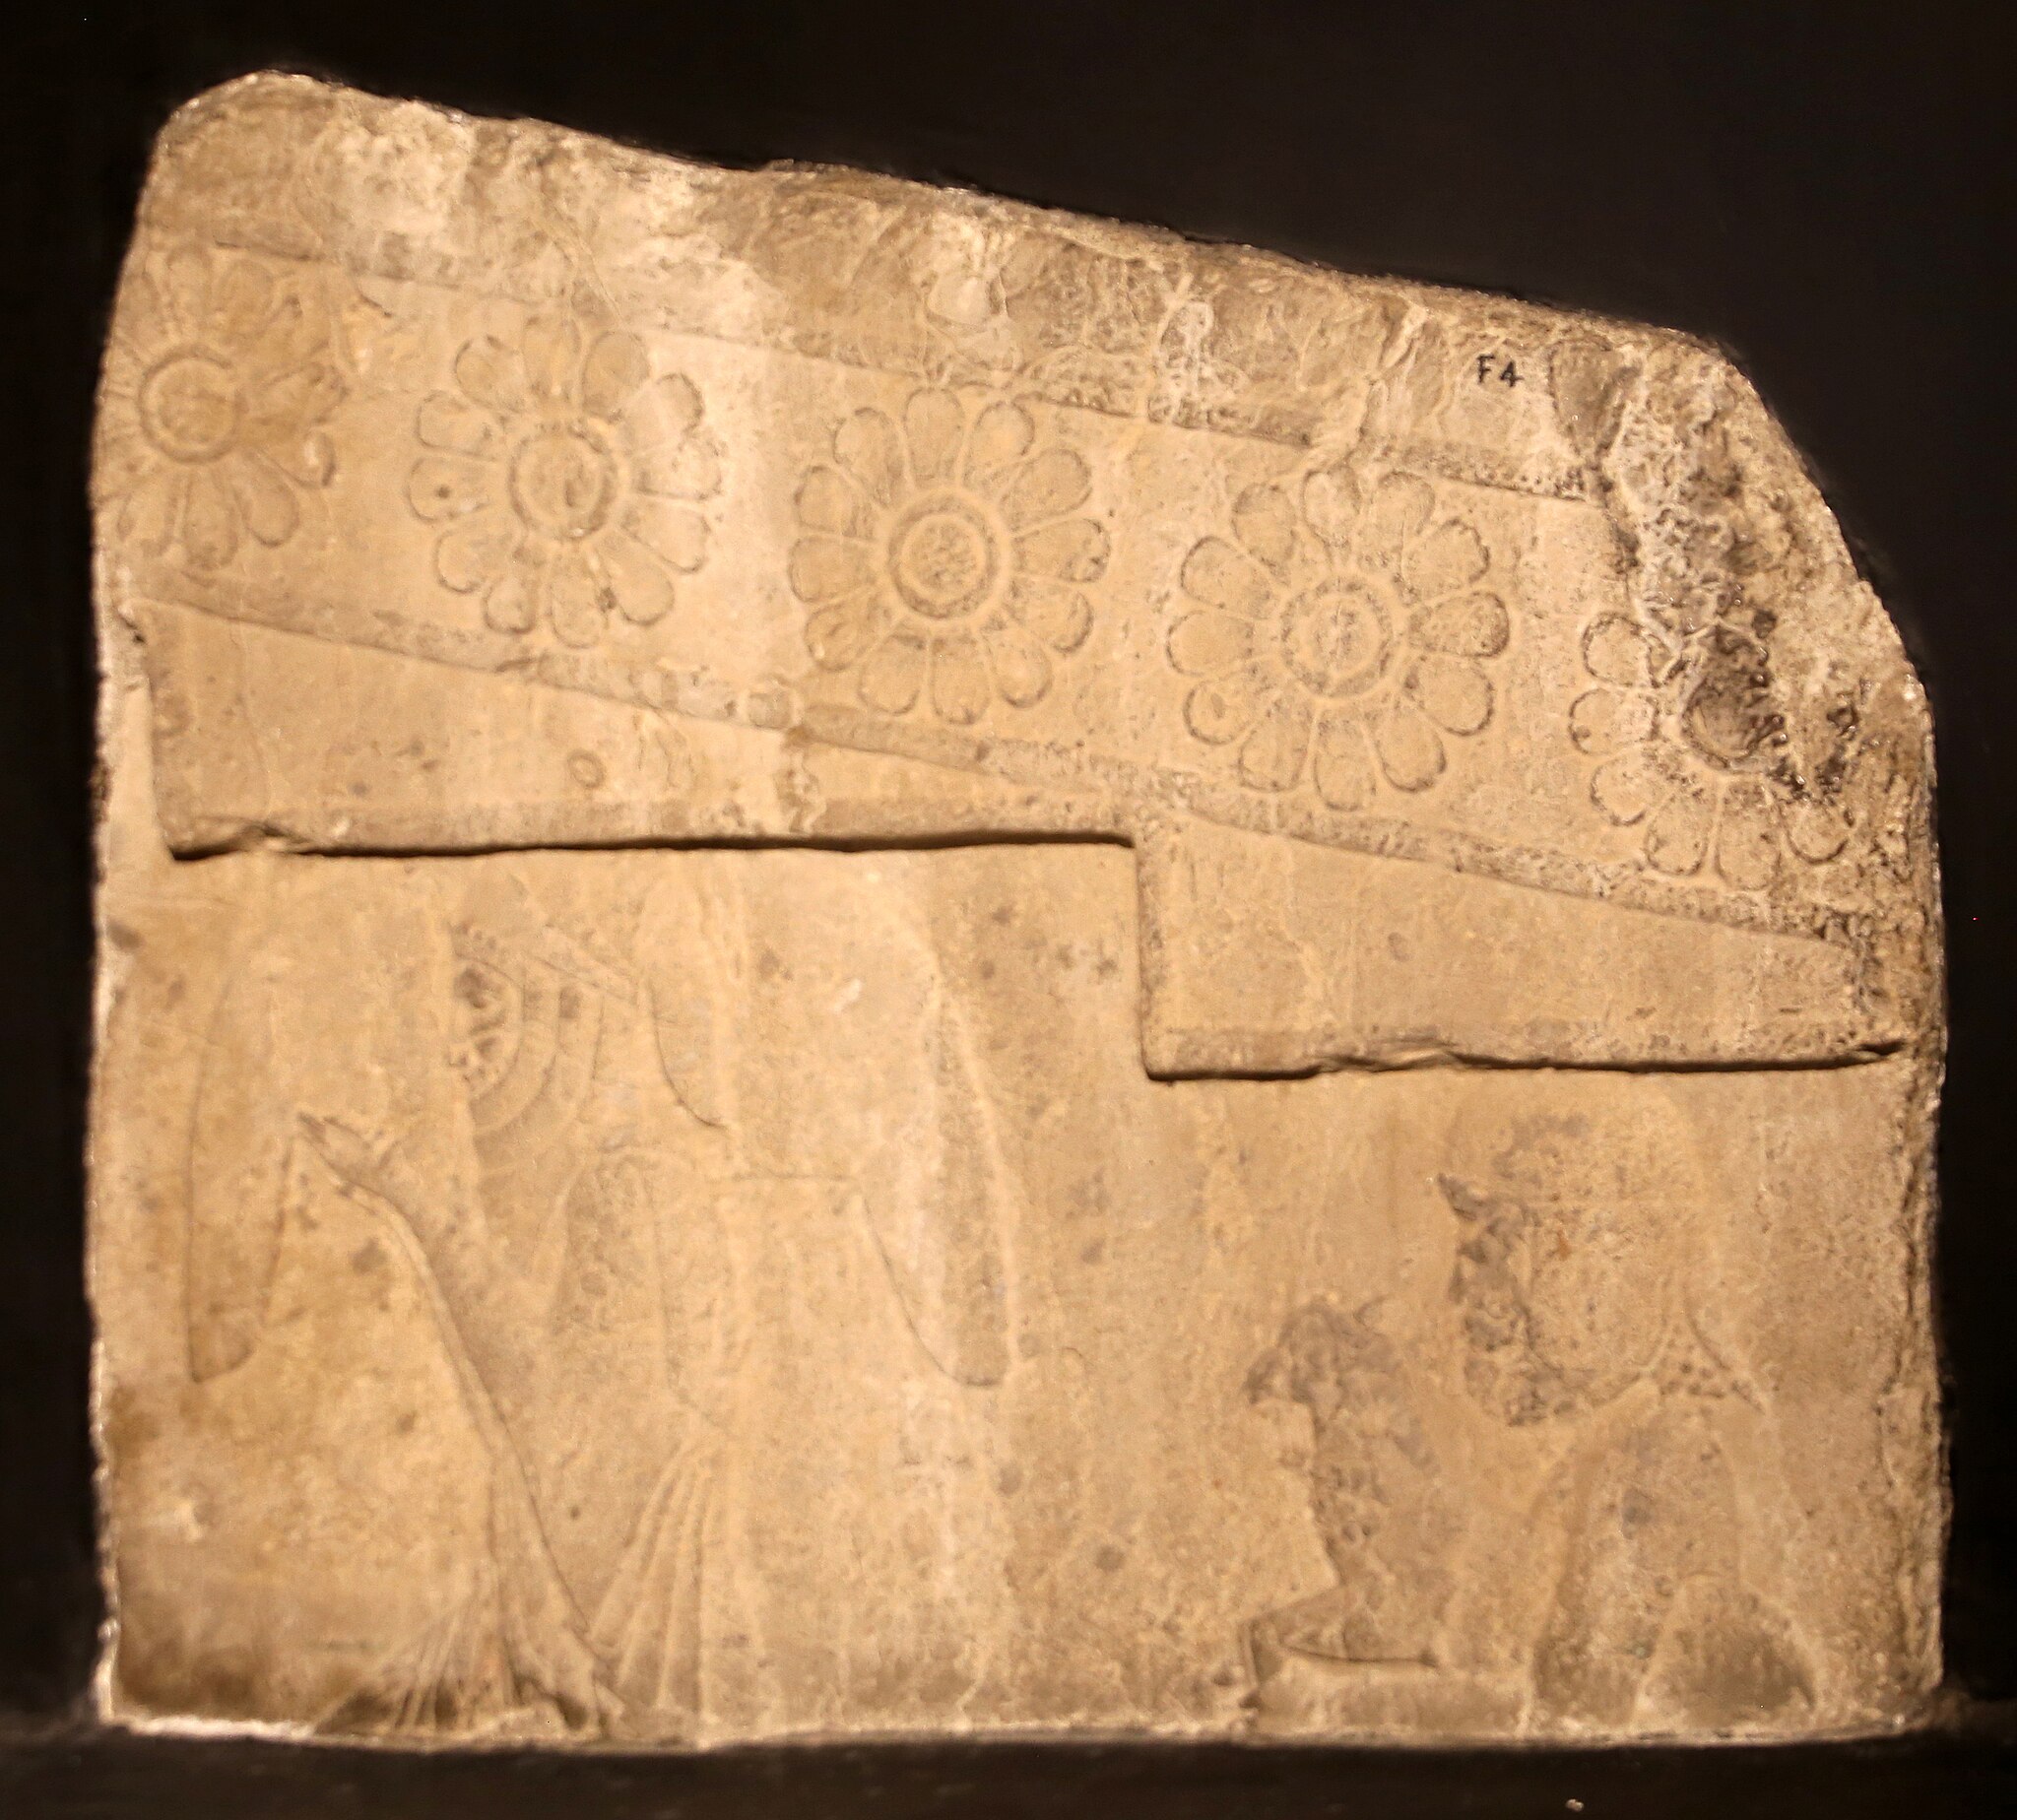
Title: Periodo achemenide, rilievi forse dal palazzo di serseI a persepoli 486-465 ac ca., due uomini incappucciati offerenti doni
Description: Sculptures in the Chhatrapati Shivaji Maharaj Vastu Sangrahalaya
Date: 2019-10-29 10:42:52
Categories: Self-published work, Photographs by User:Sailko, All media supported by Wikimedia CH, Images by Sailko - Supported by Wikimedia CH, Photographs of antiquities by User:Sailko - Sculptures, Reliefs from Persepolis, Sculptures in the Chhatrapati Shivaji Maharaj Vastu Sangrahalaya